Justin Sorensen

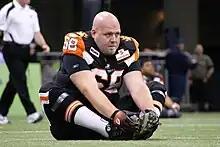
Sorensen with the BC Lions in 2009

Justin Sorensen (born June 8, 1986) is a Canadian former professional football offensive lineman who played in the Canadian Football League (CFL). He was drafted by the BC Lions in the first round of the 2008 CFL Draft and spent two years with the team before joining the Winnipeg Blue Bombers. After two seasons with the Blue Bombers, he signed as a free agent with the Edmonton Eskimos on February 11, 2014. He earned his first Grey Cup championship as a member of the 103rd Grey Cup champion Eskimos, starting at centre in both the West Final and Grey Cup. He played college football for the South Carolina Gamecocks.